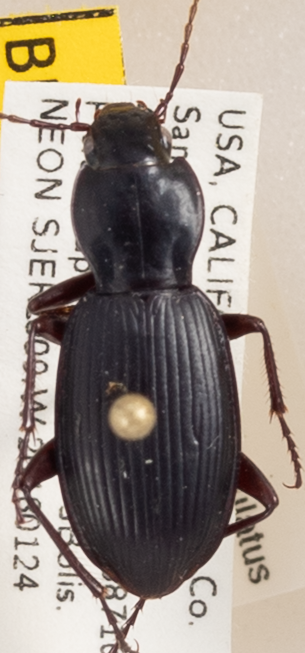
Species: Pterostichus panticulatus
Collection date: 2018-01-24
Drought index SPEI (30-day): -0.476
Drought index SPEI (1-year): -0.466
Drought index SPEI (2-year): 0.27